Karl Knutsson

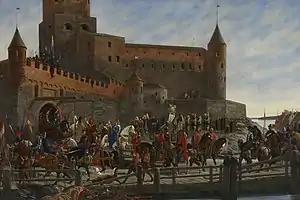

At the death of Christopher in 1448, without a direct heir, Karl was elected king of Sweden on 20 June, and on 28 June, he was hailed as the new monarch at the Stones of Mora, not far from Uppsala, mostly due to his own military troops being present at the place, against the wishes of regents Bengt and Nils Jönsson (Oxenstierna).